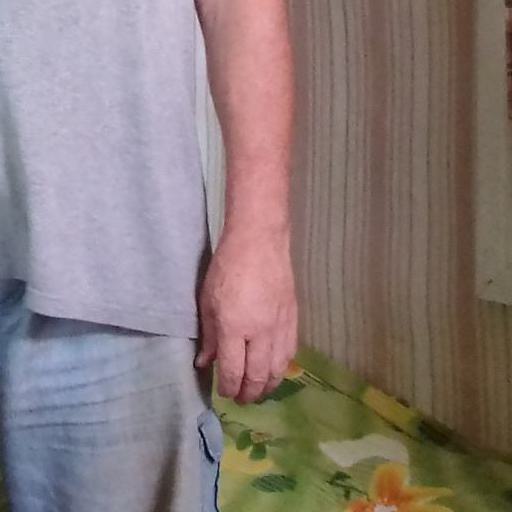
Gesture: no_gesture